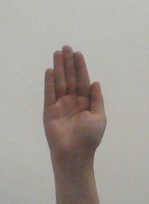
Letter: seen